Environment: real
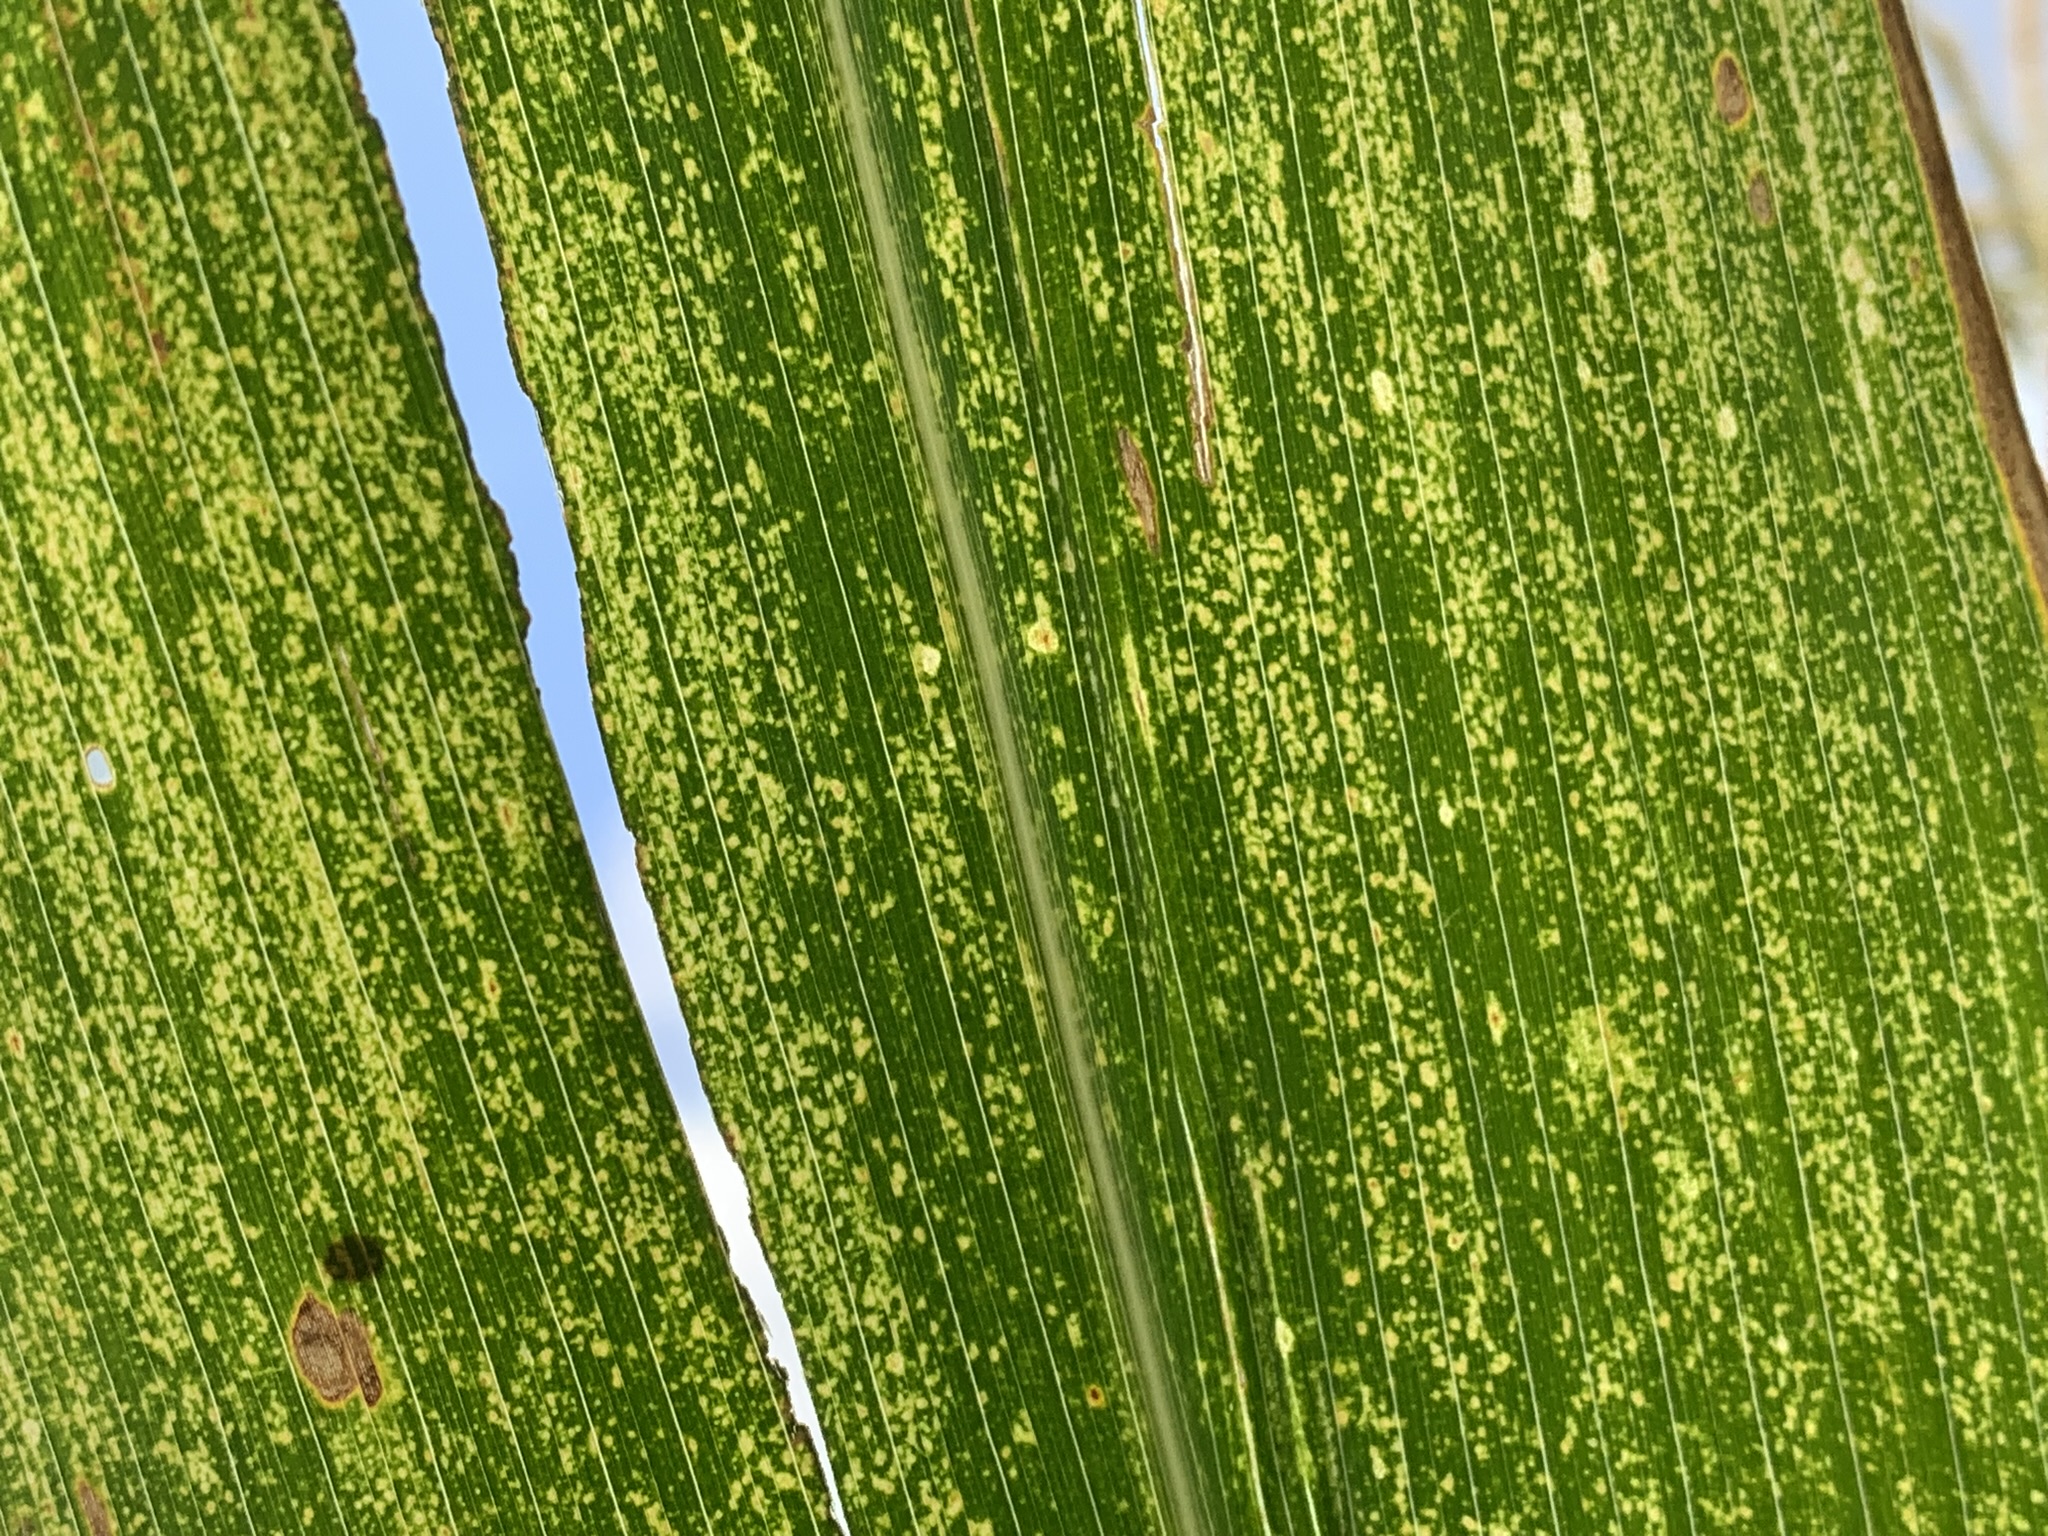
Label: lethal_necrosis